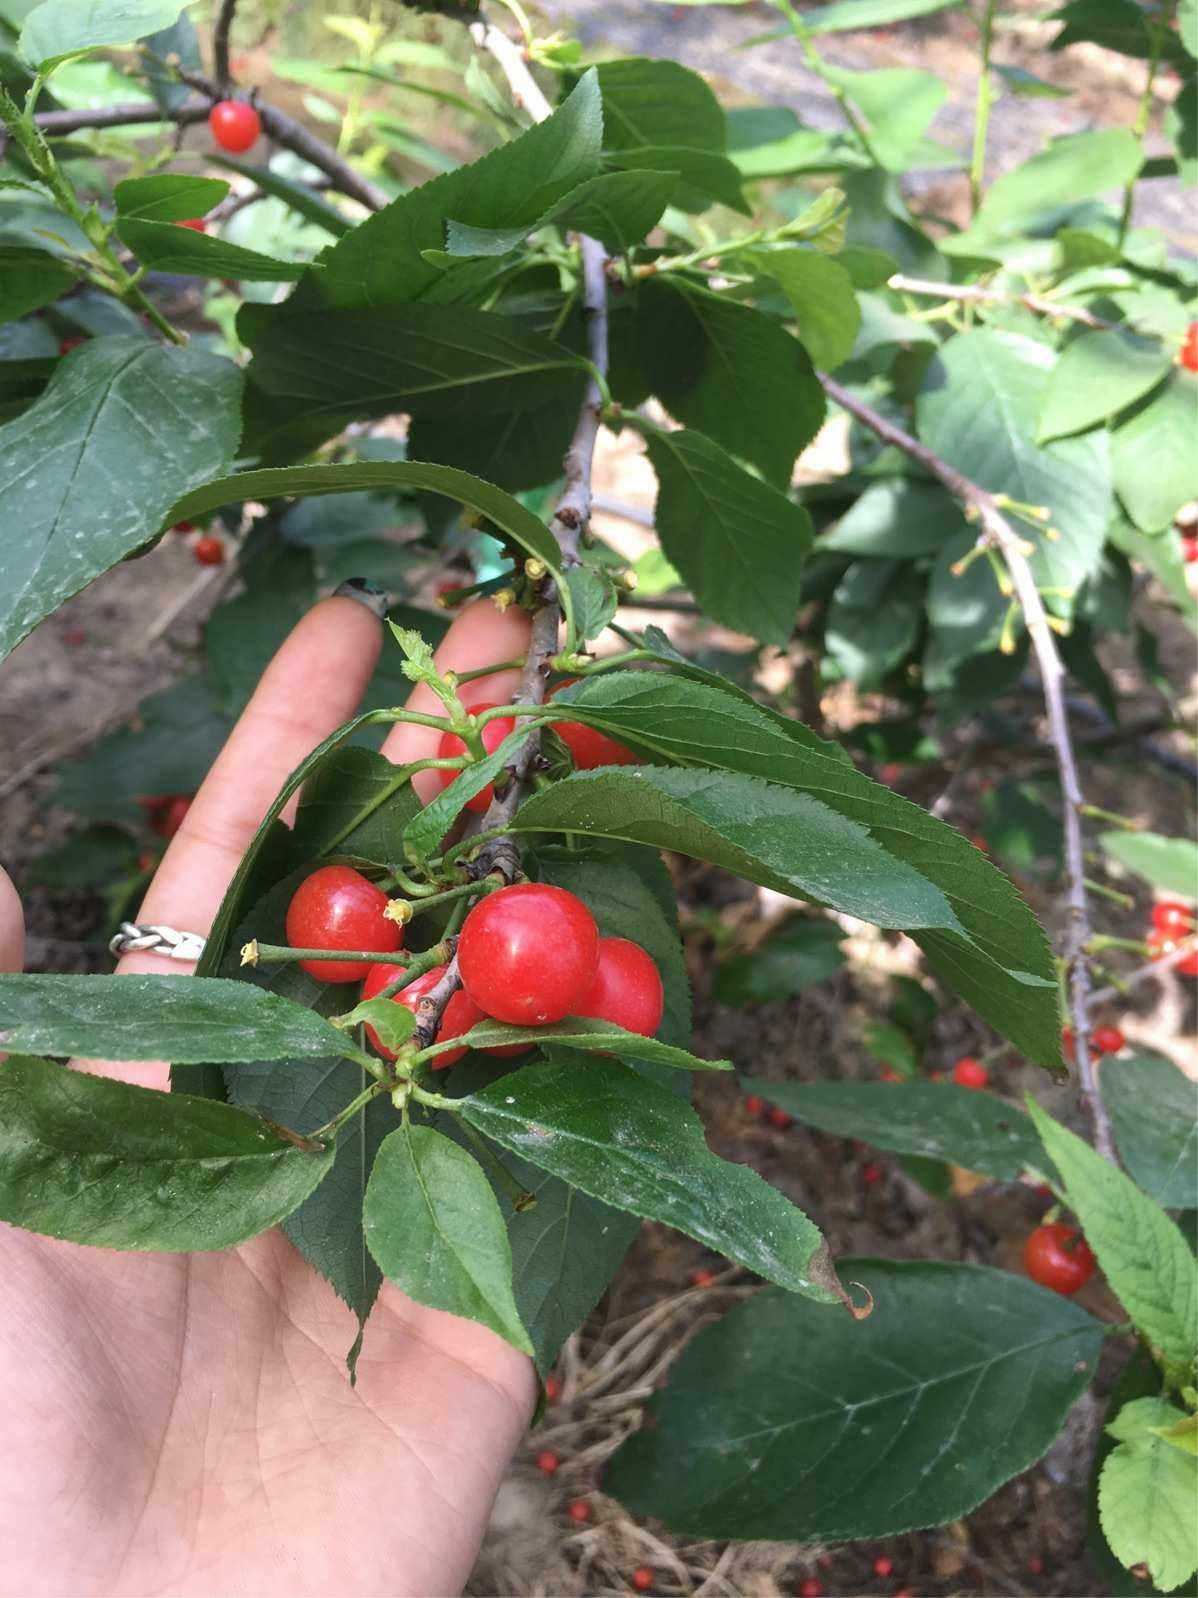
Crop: cherry
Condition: healthy